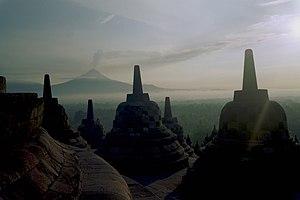
Le Merapi, en indonésien et en javanais Gunung Merapi, est un volcan d'Indonésie situé sur l'île de Java, au nord de la ville de Yogyakarta. Il s'élève de près de 2 900 mètres au-dessus des forêts et des champs. Avec 49 éruptions explosives entre 1548 et 2010, il est considéré comme le volcan le plus actif et le plus dangereux d'Indonésie, produisant de périodiques nuées ardentes. Ses éruptions sont habituellement espacées de 4 ou 5 ans, mais de plus importantes peuvent avoir lieu tous les siècles, comme la dernière survenue en octobre-novembre 2010.
Le temple de Borobudur est une importante construction bouddhiste, bâtie aux VIIIᵉ et IXᵉ siècles à l’époque de la dynastie Sailendra dans le centre de l’île de Java en Indonésie.